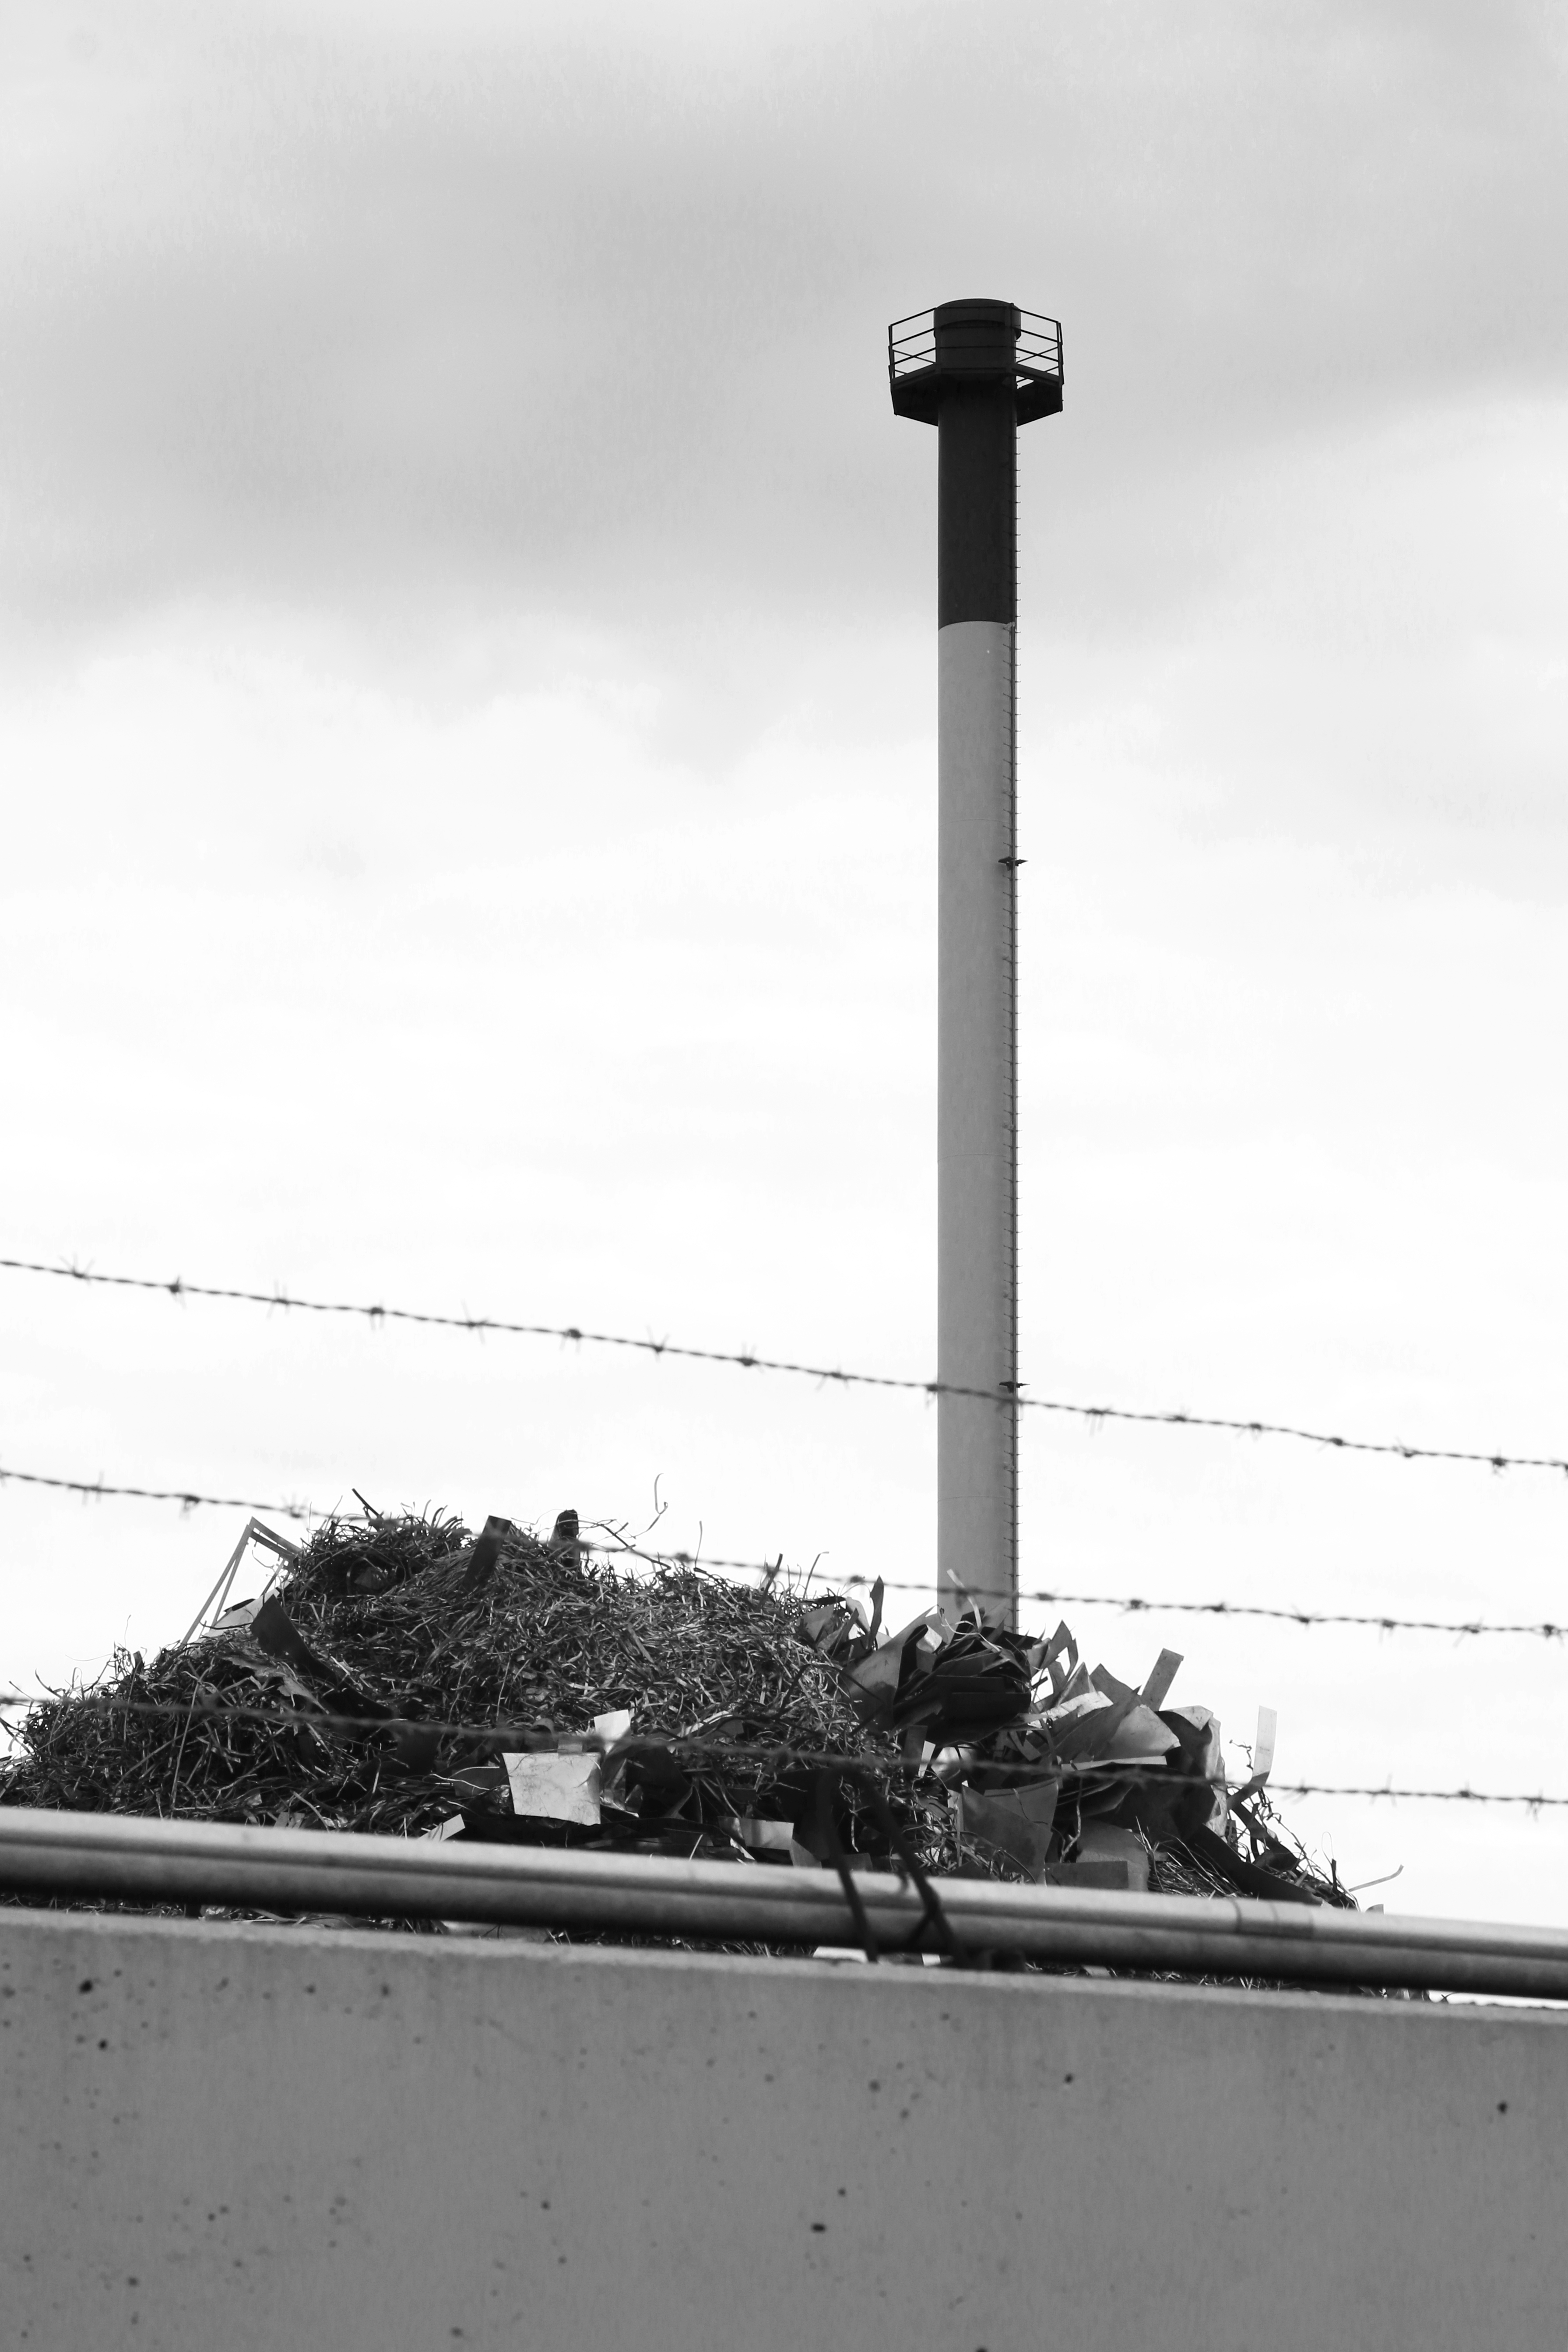
black and white, vehicle, tower, mast, monochrome, bw, blackandwhite, blackwhite, germany, alemania, allemagne, sw, schwarzweiss, schwarzweis, wreck, battleship, germania, schwarzweissfotografie, schwarzweisfotografie, wetzlar, schrott, wrecker, carbreaker, schrottplatz, wreckingyard, autoschrott, wreckersyard, autoschrottplatz, carbreakersyard, monochrome photography